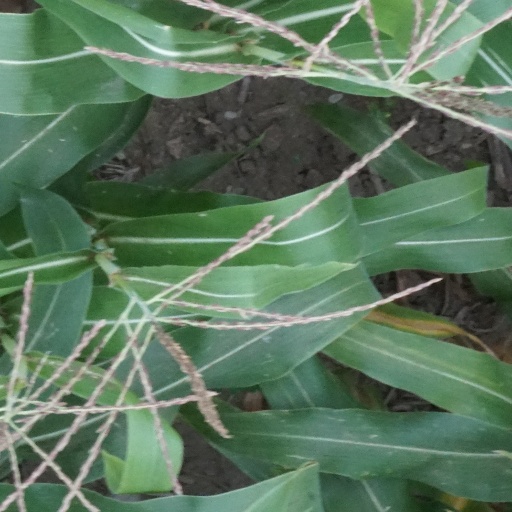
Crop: maize; corn